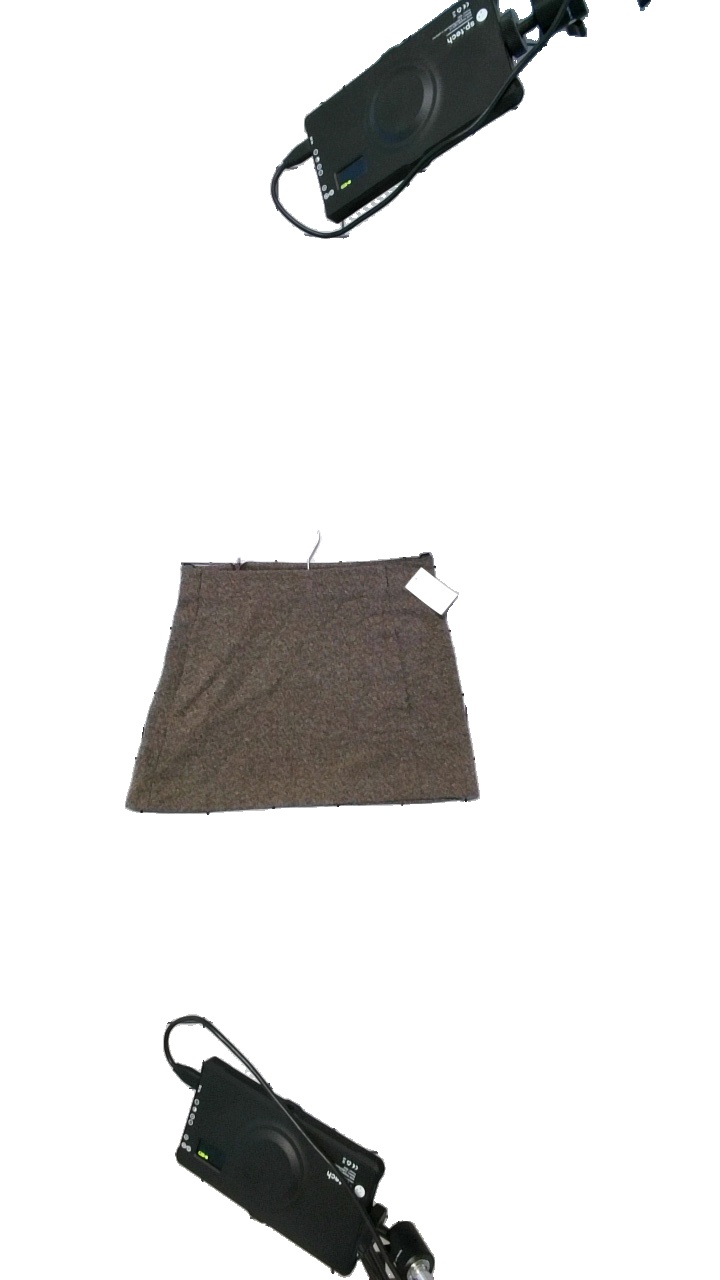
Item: Skirt (Ladies)
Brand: Zara
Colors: Brown
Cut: None
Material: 70%Ull,30%Nylon
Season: Winter
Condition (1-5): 3
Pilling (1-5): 3
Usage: Reuse
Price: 50-100